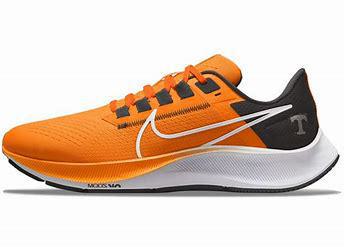
Brand: Nike
Model: College Air Zoom Pegasus 38